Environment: real
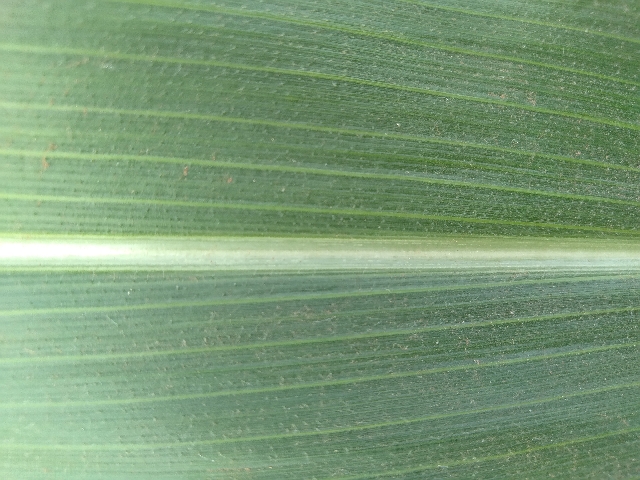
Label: healthy